Rocks in My Pockets

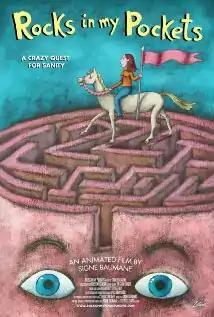
Film poster

Rocks in My Pockets is a 2014 Latvian-American adult animated psychological comedy-drama film written, produced, directed and animated by Signe Baumane. It was originally created in English and a Latvian version was thereafter translated and produced. The film is based on true events about five women of the filmmaker's family, including herself, and their battles with depression and suicide.